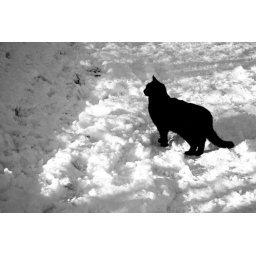
black cat in snow